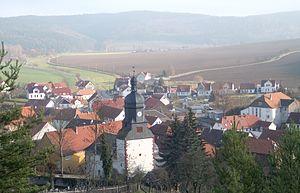
Angelroda est une municipalité allemande du land de Thuringe, dans l'arrondissement d'Ilm, au centre de l'Allemagne. En 2015, sa population est de 364 habitants.